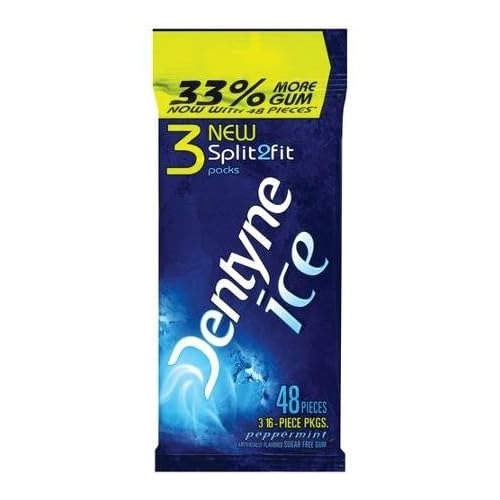
Item Name: Dentyne Ice Peppermint Sugar Free Gum, 3 Packs of 16 Pieces (48 Total Pieces)
Bullet Point 1: Practice safe breath and get intense freshness with Dentyne Ice Sugar-Free Peppermint Gum.
Bullet Point 2: Dentyne Ice has a bold, icy flavor that keeps breath fresh for up to 40 minutes after you're finished chewing.
Bullet Point 3: Stay on top of your game with the classic, timeless taste of Peppermint Dentyne Ice.
Bullet Point 4: With 35% fewer calories than sugared gum, Dentyne Ice is the smart way to stay fresh.
Bullet Point 5: This order comes with one 48-piece packs of Peppermint Dentyne Ice Sugar-Free Gum.
Value: 48.0
Unit: Count

Price: 5.105